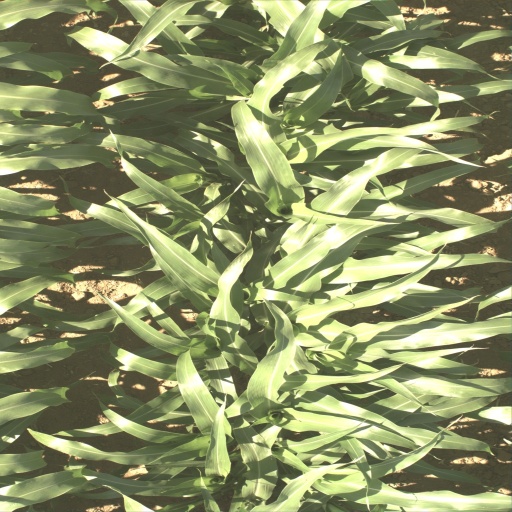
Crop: sorghum